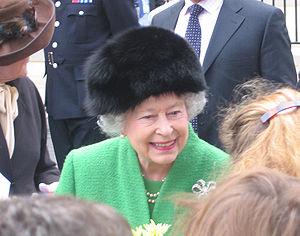
Le 21 avril est le 111ᵉ jour de l'année du calendrier grégorien, le 112ᵉ en cas d'année bissextile. Il reste 254 jours avant la fin de l'année.